Sukayu Onsen

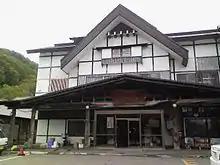
The main "onsen" building

Sukayu Onsen is the snowiest inhabited place on Earth with an average yearly snowfall of and a winter season record of . It also holds the record of having the highest snow depth ever recorded at a JMA certified weather station of , recorded on February 26, 2013. Despite the extremely high snowfall, Sukayu Onsen is accessible by road all year round.